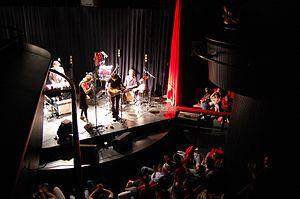
Les Trois Baudets - concert - 2009
Les Trois Baudets est un établissement culturel de la ville de Paris, en France, situé au 64, boulevard de Clichy, au pied de la butte Montmartre dans le quartier de Pigalle. Le bar-restaurant peut accueillir 50 personnes assises, et la salle de concert jusqu'à 200 personnes.